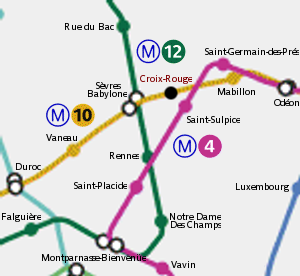
Croix-Rouge est une station aujourd'hui fermée de la ligne 10 du métro parisien. Elle fut en 1923 le premier terminus de cette ligne.
La ligne 10 du métro de Paris est une des seize lignes du réseau métropolitain de Paris. Son parcours traverse d'est en ouest les quartiers situés sur la rive gauche de la Seine dans la moitié sud de Paris, ainsi que le quartier d'Auteuil et la ville de Boulogne-Billancourt, reliant les stations Gare d'Austerlitz à Boulogne - Pont de Saint-Cloud.